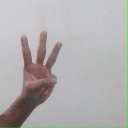
अक्षर: व